Nishi-Kiga Station

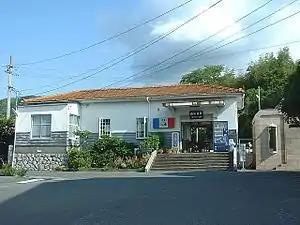
Nishi-Kiga Station in March 2006

is a railway station in Hamana-ku, Hamamatsu, Shizuoka Prefecture, Japan, operated by the third sector Tenryū Hamanako Railroad.